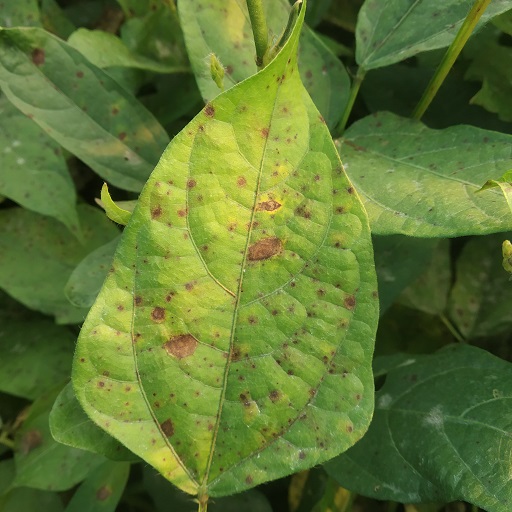
Label: Anthracnose